Kabibulla Dzhakupov

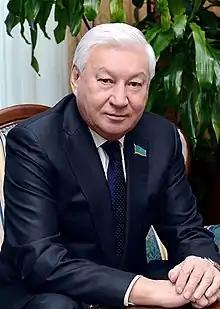
Dzhakupov in 2015

Kabibullah Kabenuly Dzhakupov (born 16 September 1949) is a Kazakh politician and civil engineer. He served as the Chairman of the Mäjilis from 2014 to 2016 while being a member of the lower chamber Mäjilis from 2007 to 2021.